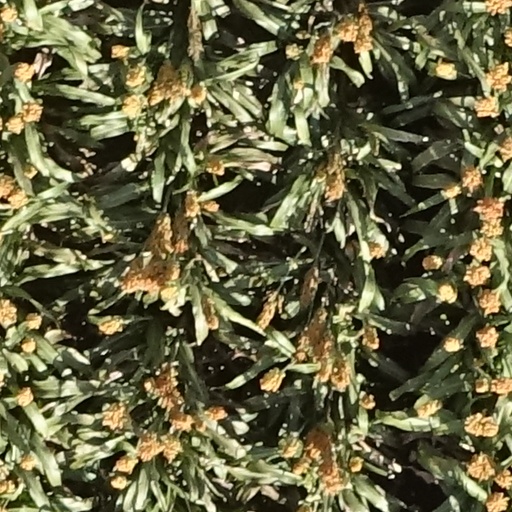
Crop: sorghum